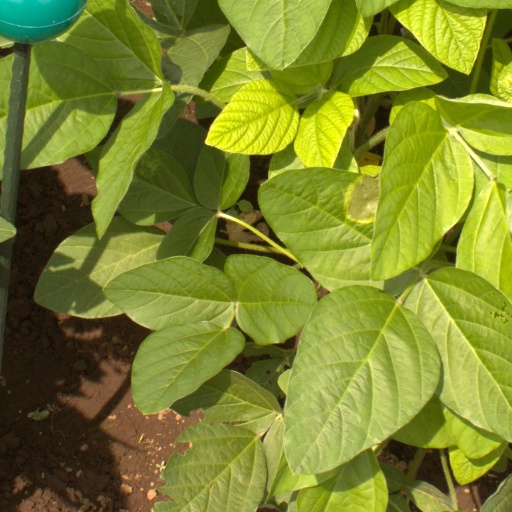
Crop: soybean